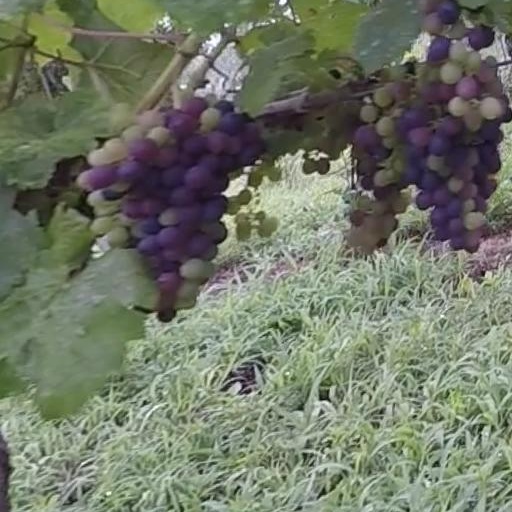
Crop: grape